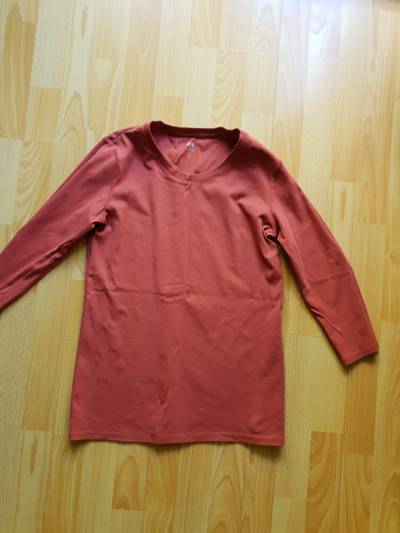
Waste category: clothes